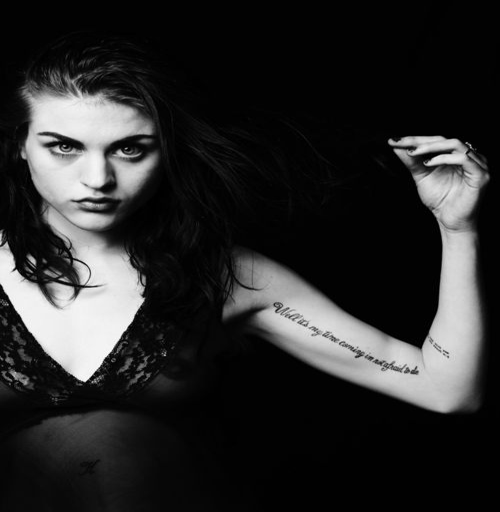
celebrity * with words on her arm ... what a badass , beautiful little human *